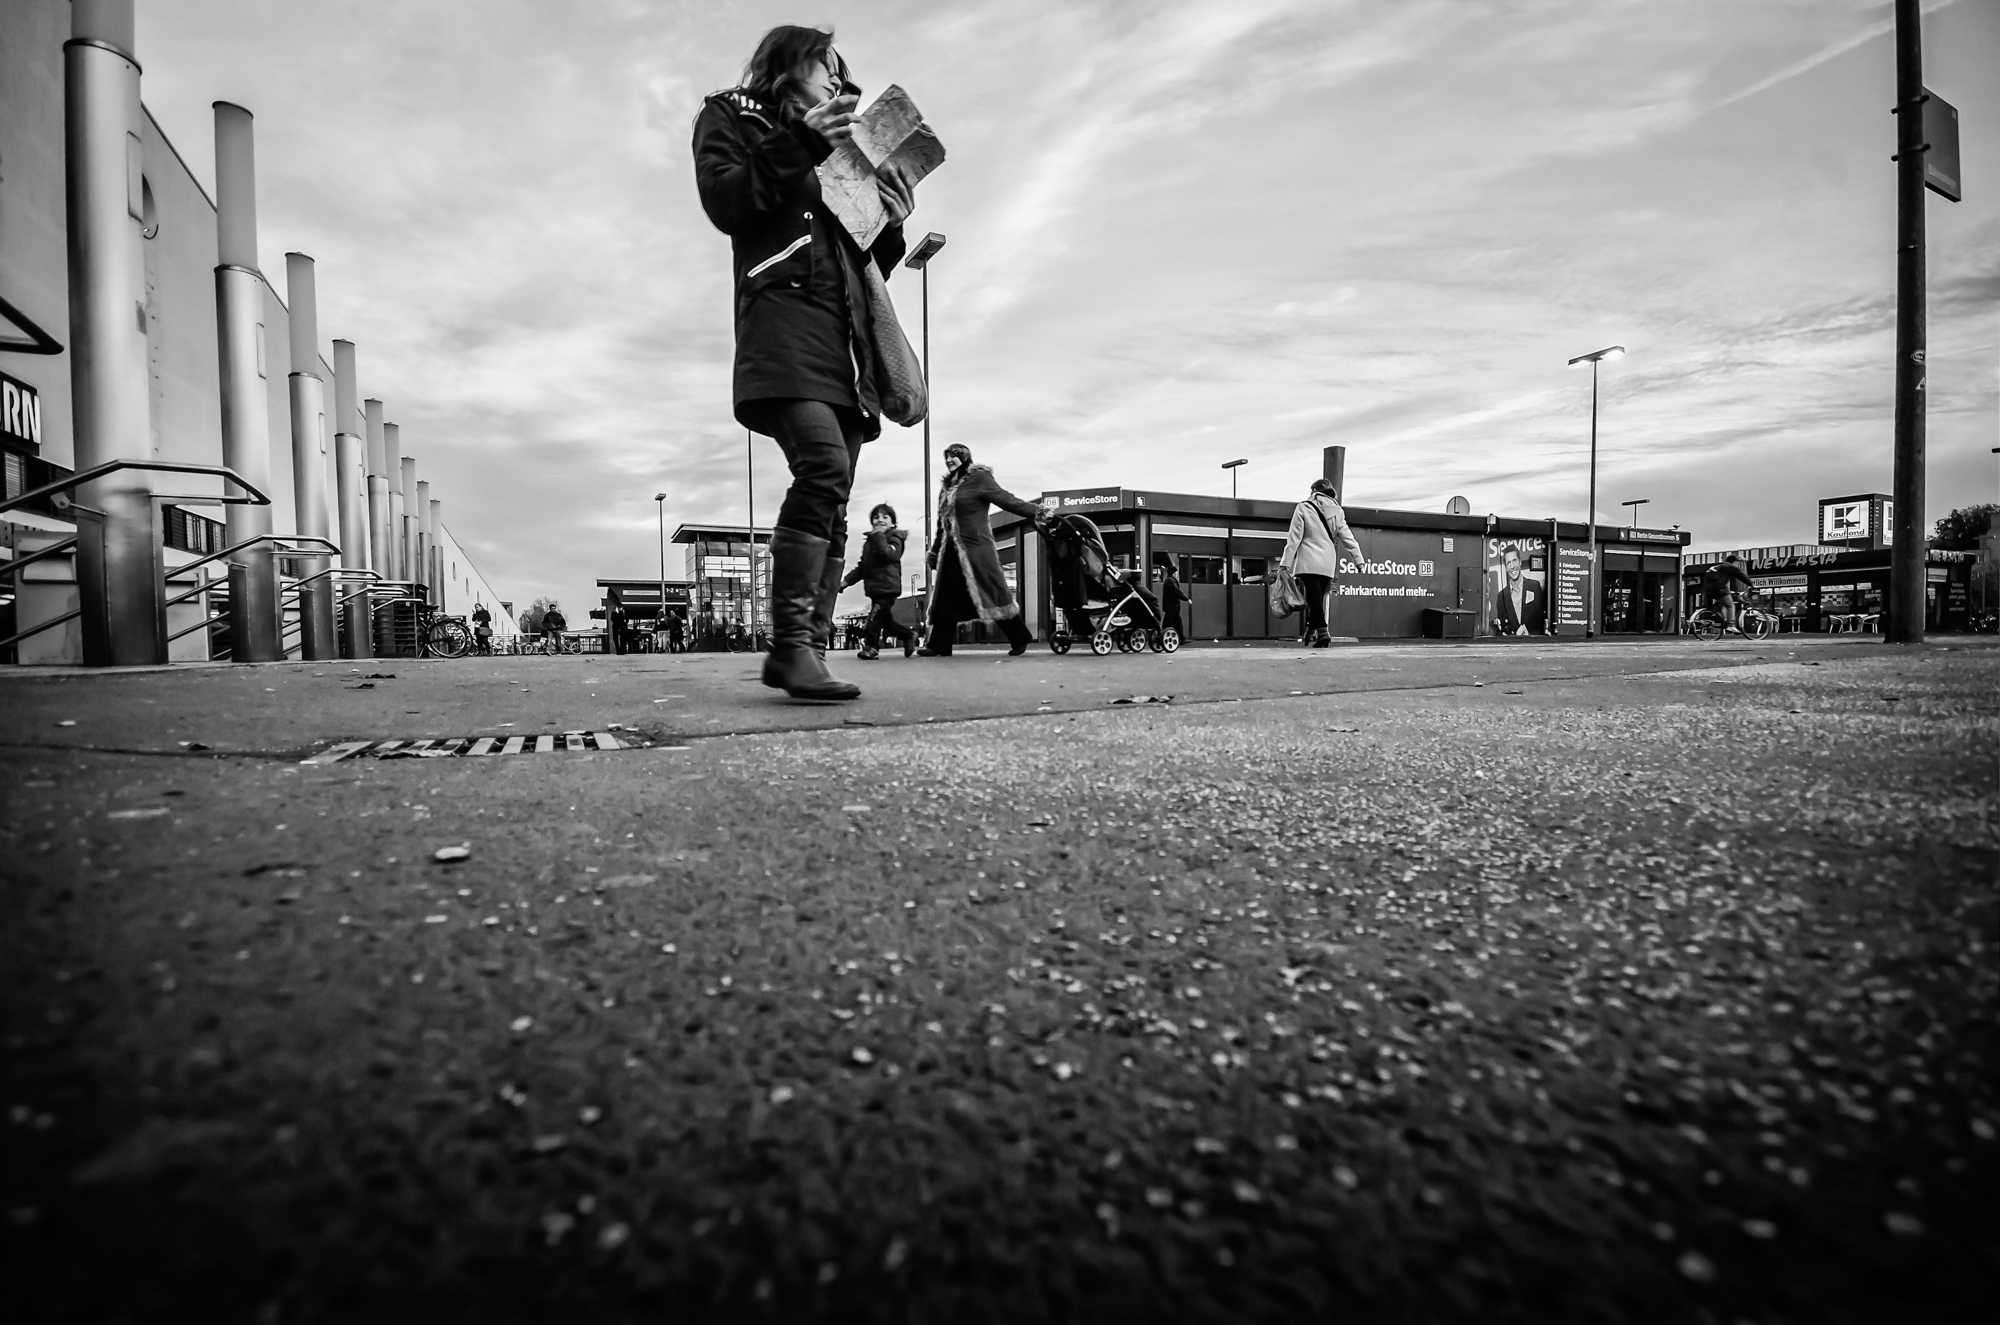
black and white, road, white, street, photography, black, monochrome, infrastructure, photograph, monochrome photography, film noir